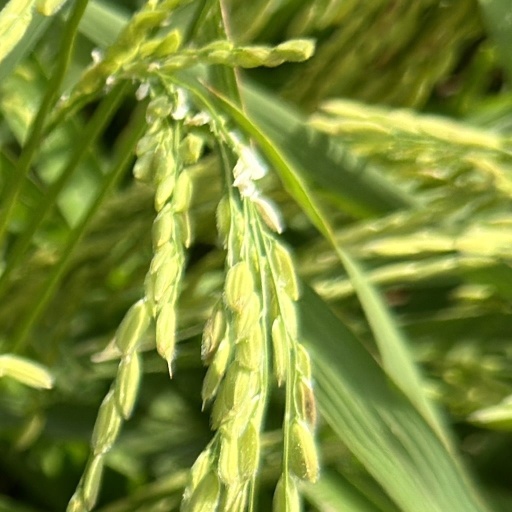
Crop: rice